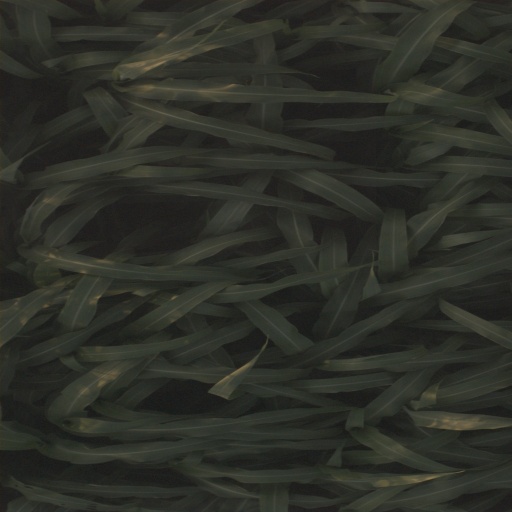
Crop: sorghum